Charles Nielson

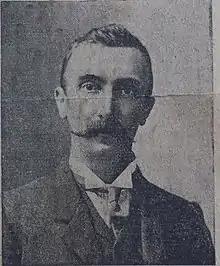

Charles Frederick Nielson (6 February 1871 – 15 August 1924) was a solicitor, and member of both the Queensland Legislative Council and Queensland Legislative Assembly.